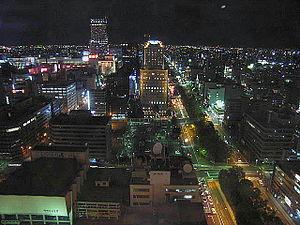
Sapporo est la cinquième ville japonaise en nombre d'habitants et la troisième en superficie. Située dans l'île de Hokkaidō, elle est la capitale de la préfecture de Hokkaidō, de la sous-préfecture d'Ishikari, ainsi qu'une ville désignée par ordonnance gouvernementale. Elle est traversée par la rivière Toyohira, un affluent du fleuve Ishikari. Sapporo est considérée comme le centre culturel, économique et politique de Hokkaidō.
Un plan hippodamien ou hippodaméen, est, en urbanisme, un type d'organisation de la ville dans lequel les rues sont rectilignes et se croisent en angle droit, créant des îlots de forme carrée ou rectangulaire.